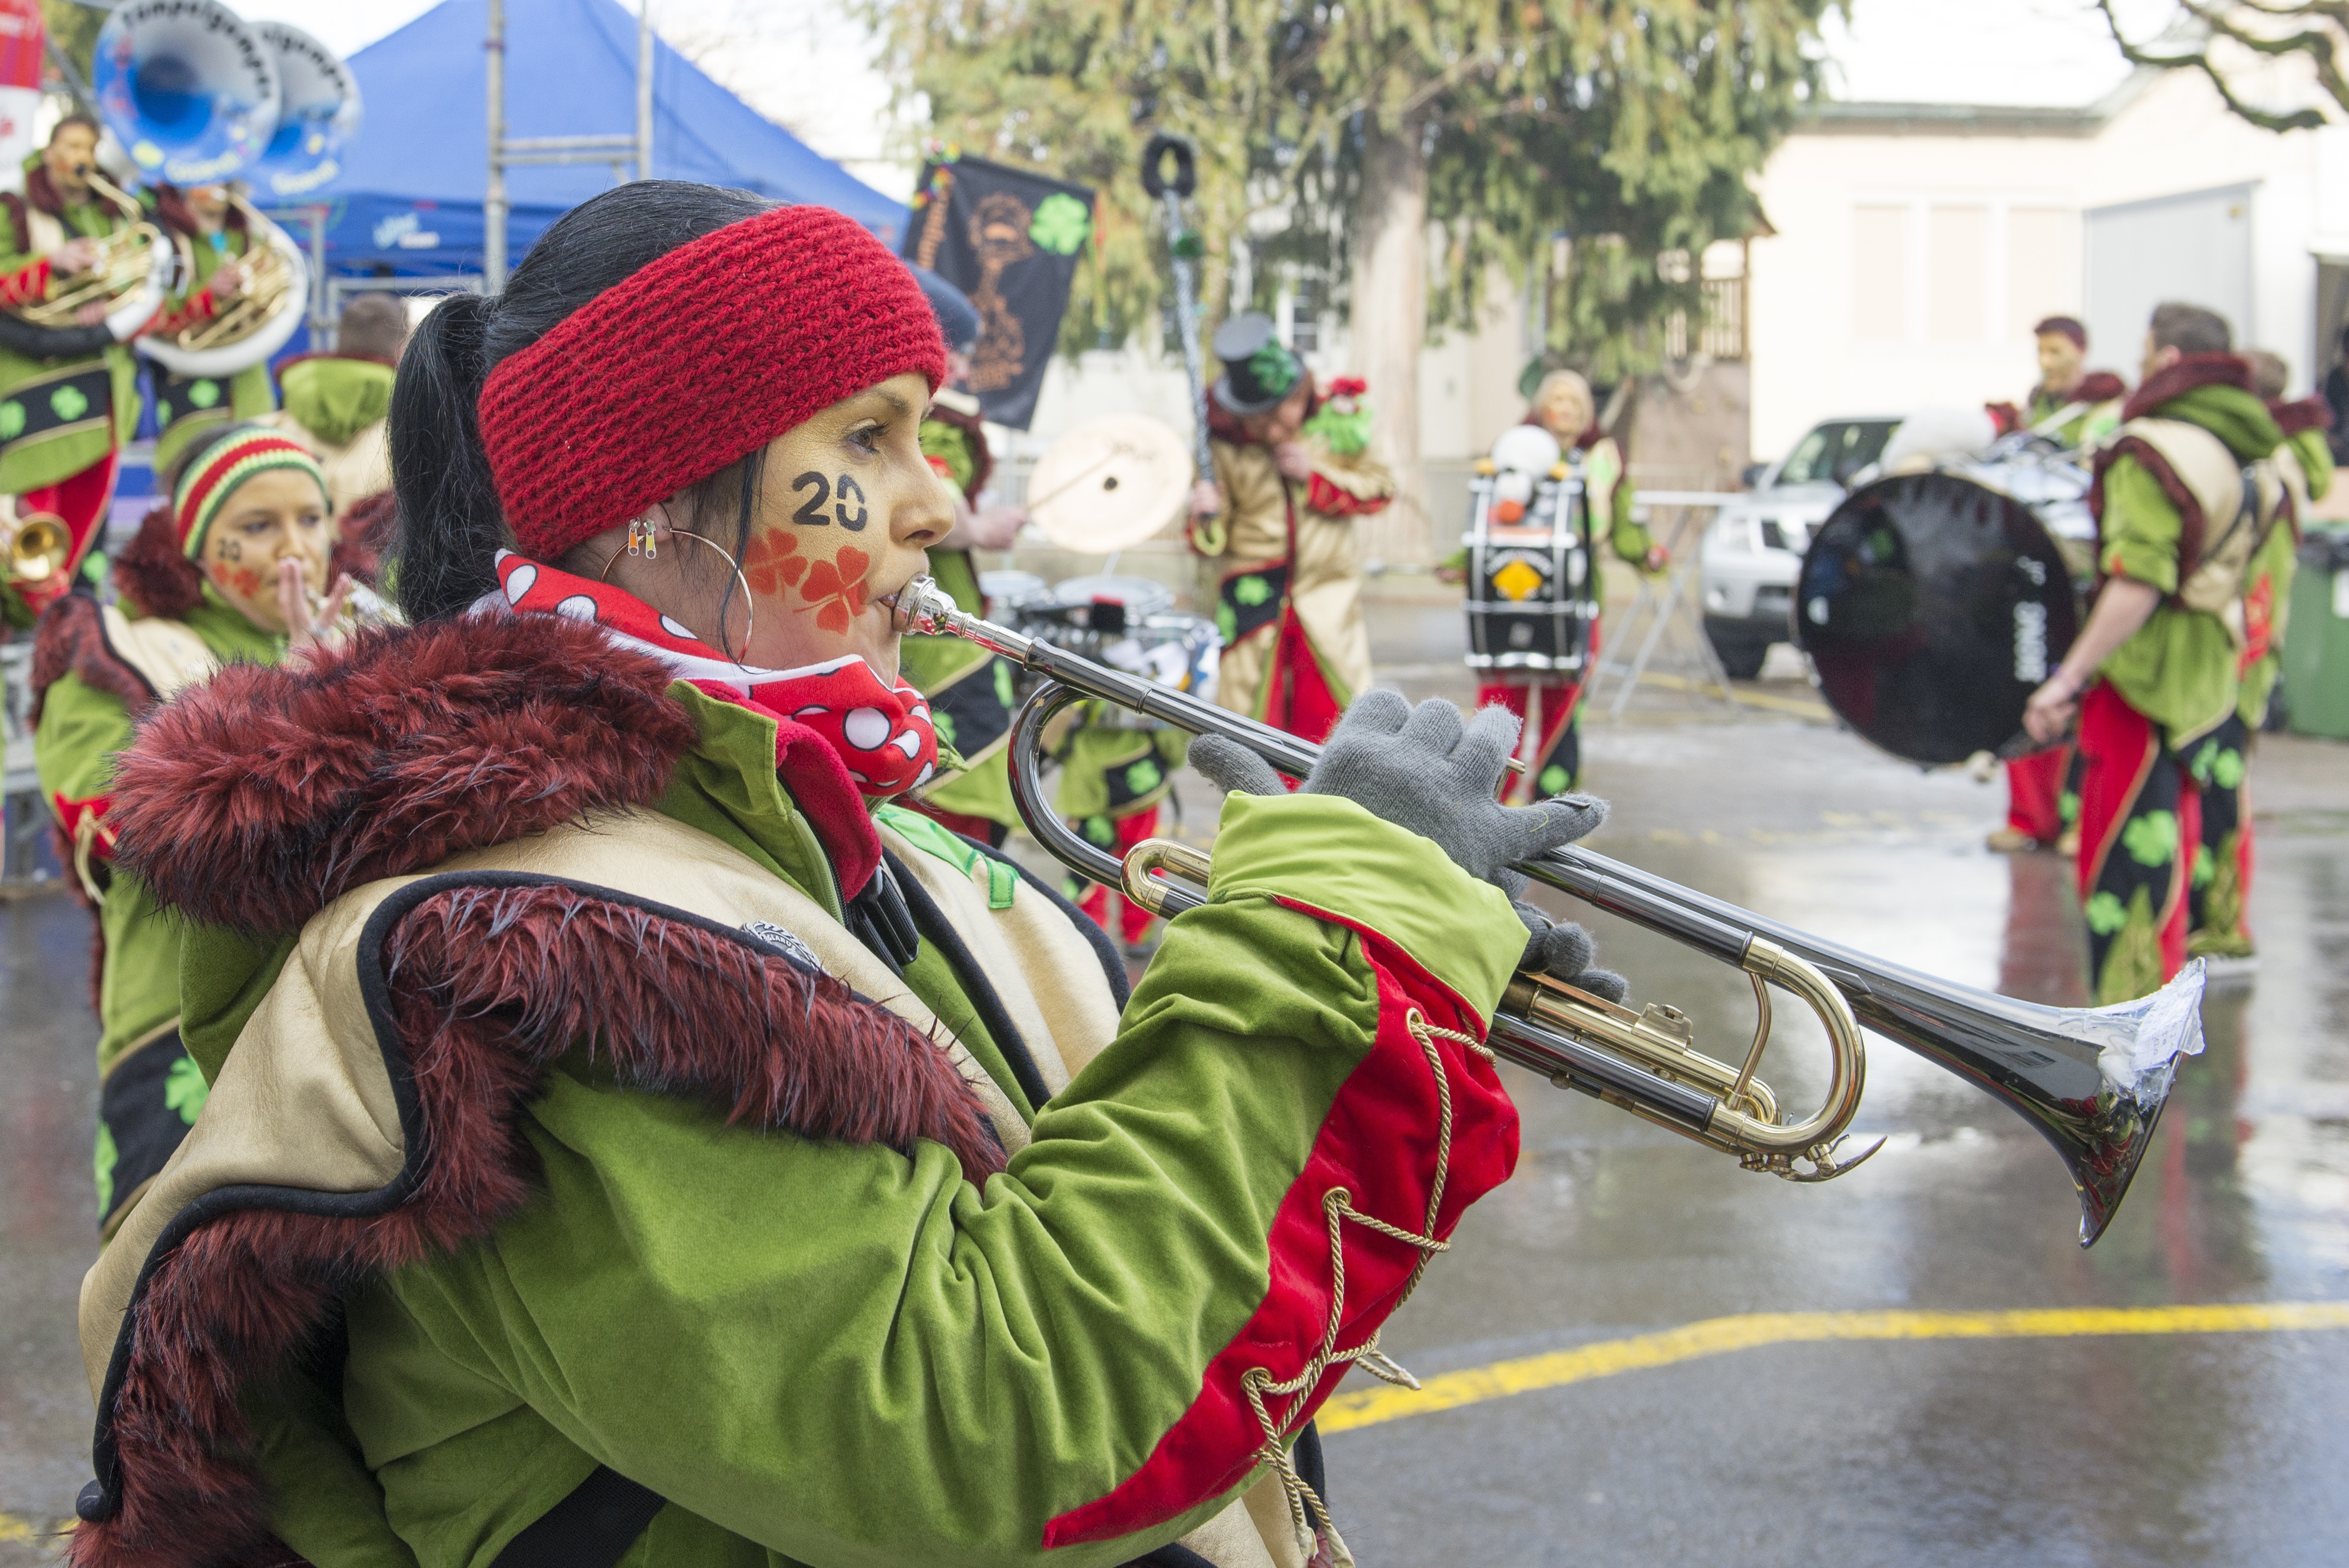
music, carnival, instrument, festival, glarus, tradition, trumpet, costume, linthal